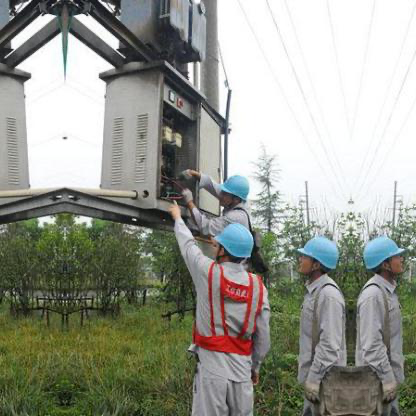
Objects in the image:
label: helmet
label: helmet
label: helmet
label: person
label: person
label: person
label: helmet
label: person